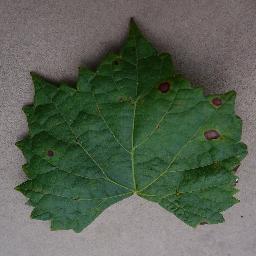
Label: Grape___Black_rot